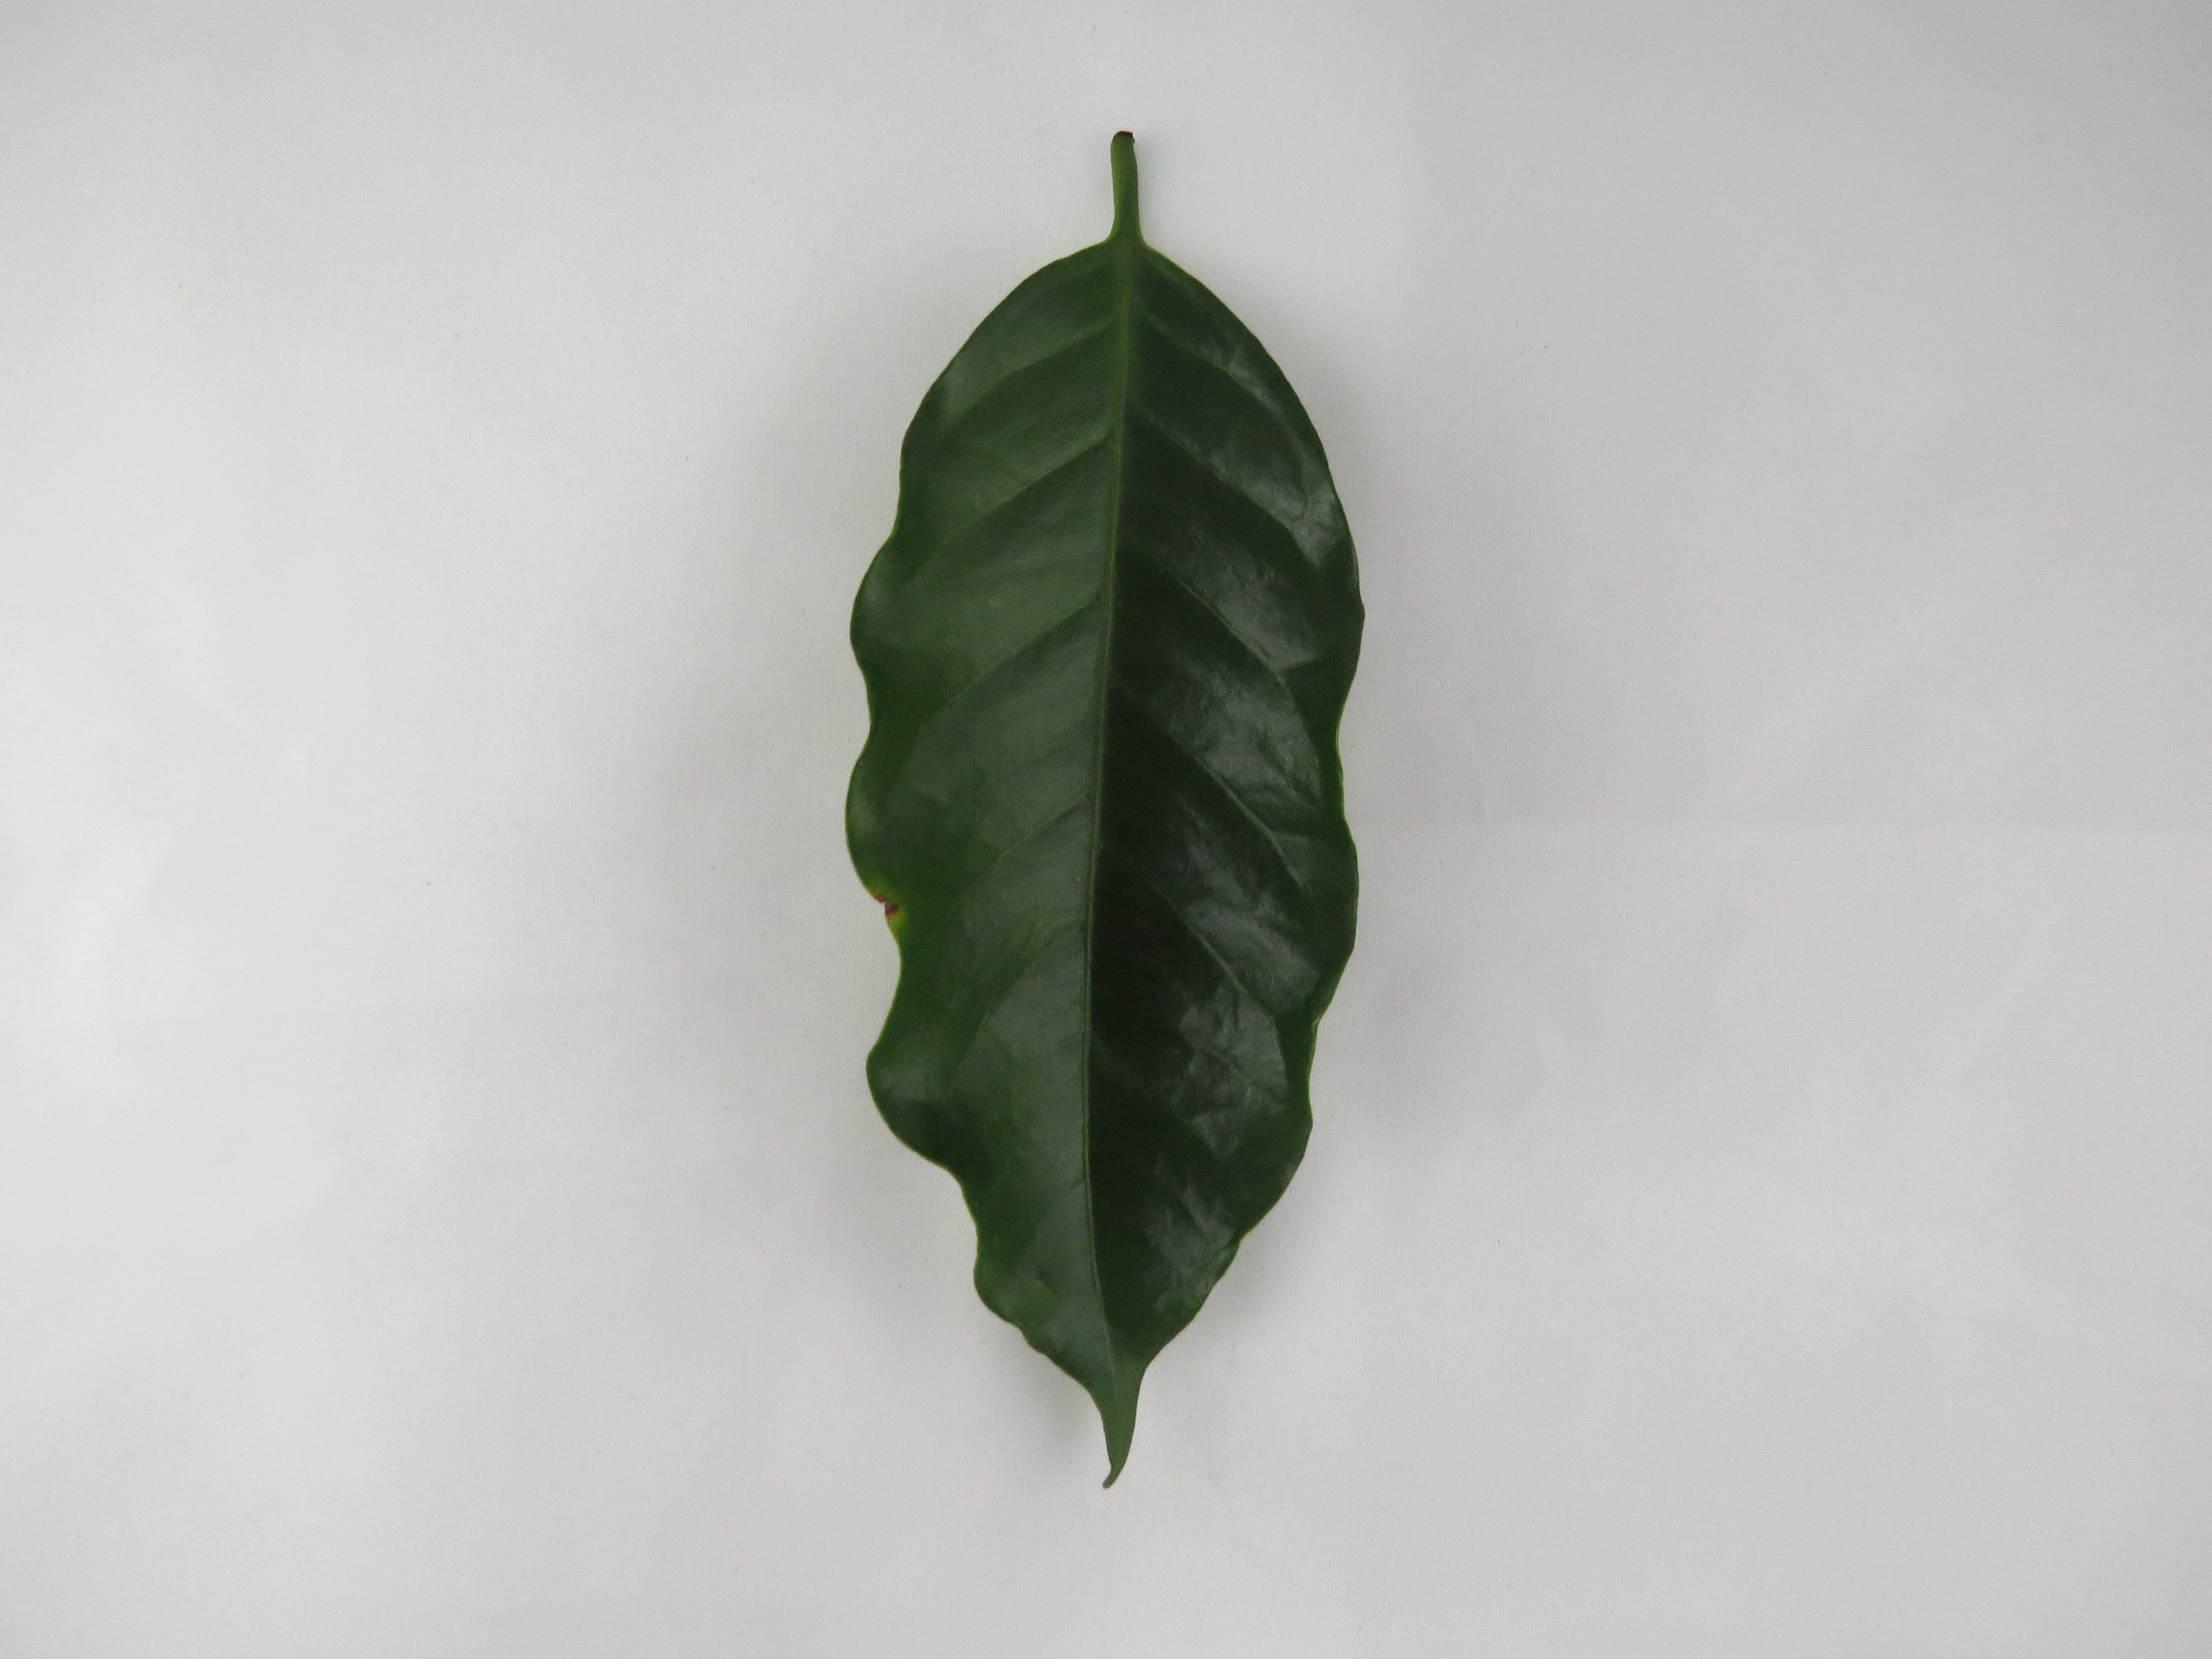
Label: calcium-Ca